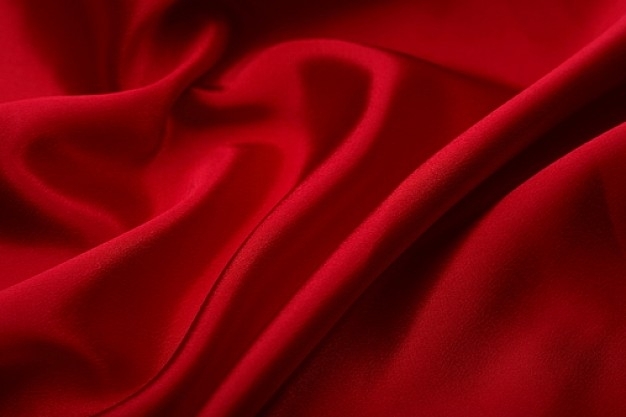
Texture: wrinkled